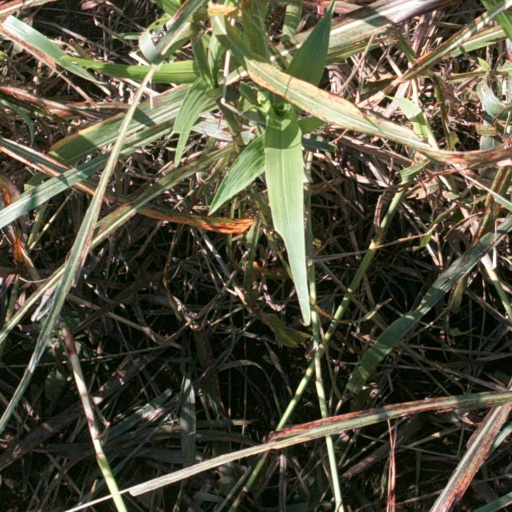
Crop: sorghum